Characters in Romeo and Juliet

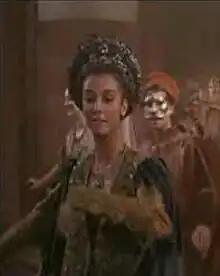
Rosaline in Zeffirelli's 1968 "Romeo and Juliet", one of the few films to give her a visible role

In the beginning of the play, Romeo, the male protagonist, pines for an unrequited love, Rosaline. To cheer him up, his cousin and friend Benvolio, and Mercutio, the Prince's nephew, take him to the Capulets' celebration in disguise, where he meets and falls in love with the Capulets' only daughter, Juliet. Later that night, he and Juliet meet secretly and pledge to marry, despite their families' long-standing feud. They marry the following day, but their union is soon thrown into chaos by their families; Juliet's cousin Tybalt duels and kills Mercutio, throwing Romeo into such a rage that he kills Tybalt, and the Prince of Verona subsequently banishes him. Meanwhile, Juliet's father plans to marry her off to Paris, a local aristocrat, within the next few days, threatening to turn her out on the streets if she doesn't follow through. Desperate, Juliet begs Romeo's confidant, Friar Laurence, to help her to escape the forced marriage. Laurence does so by giving her a potion that puts her in a deathlike coma. The plan works, but too soon for Romeo to learn of it; he genuinely believes Juliet to be dead, and so resolves to commit suicide, by drinking the bottle of poison (illegally bought from the Apothecary upon hearing the news of Juliet's "death"). Romeo's final words were "Thus with a kiss I die". He kills himself at Juliet's grave, moments before she awakes; she kills herself in turn shortly thereafter.